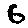
Label: 6